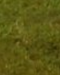
Surface type: grass